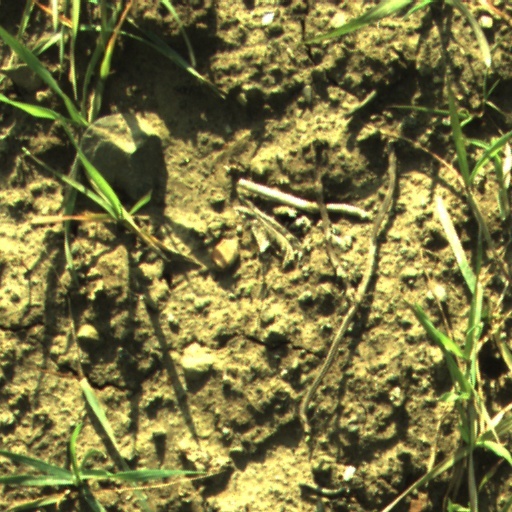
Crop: wheat